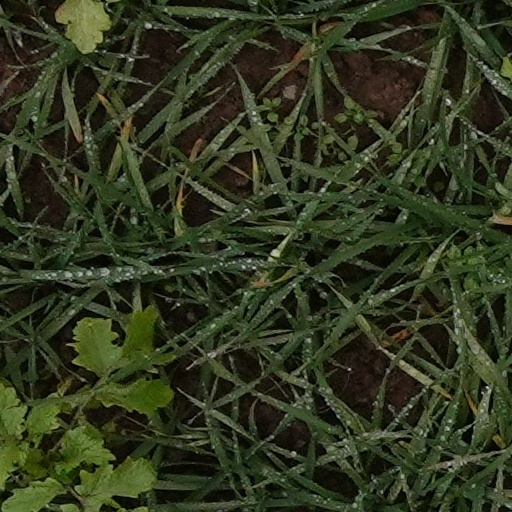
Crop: wheat